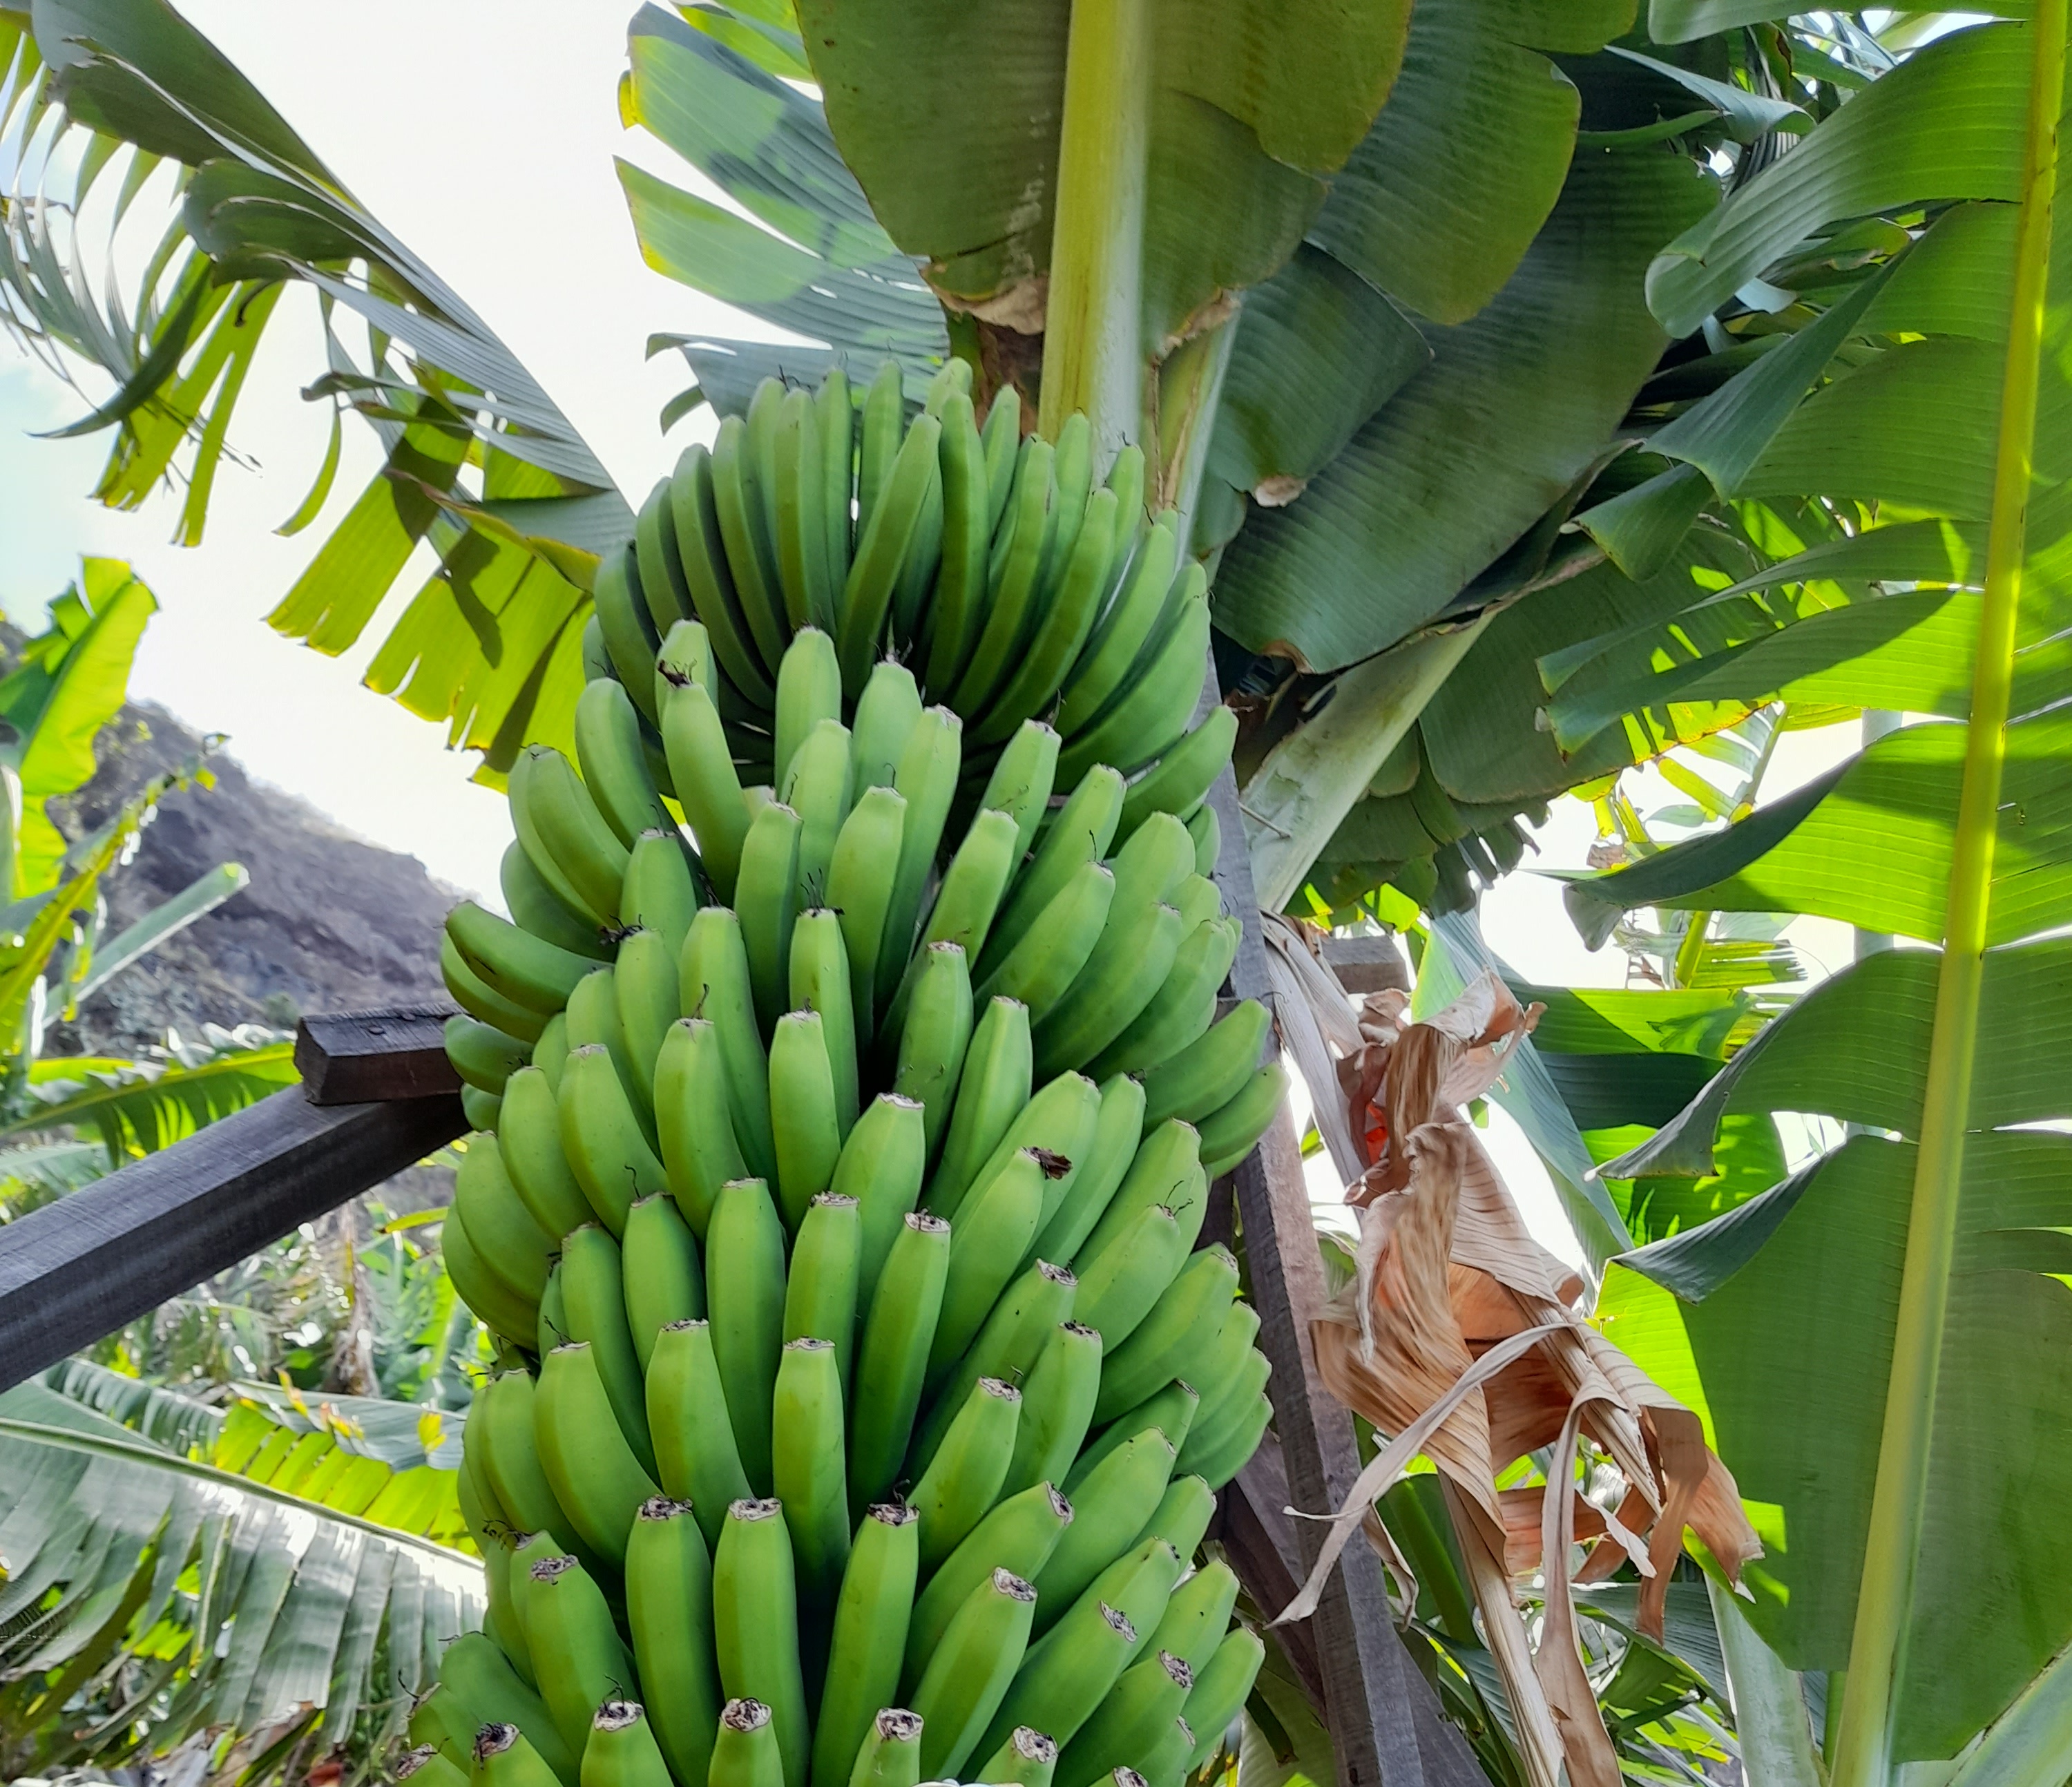
Label: Keep